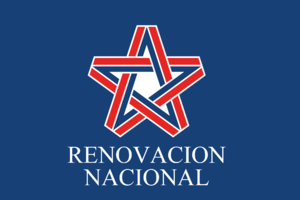
Rénovation nationale est un parti politique chilien de droite, membre de l'Alliance pour le Chili, de l'Union démocrate internationale et de l'Union des partis latino-américains.